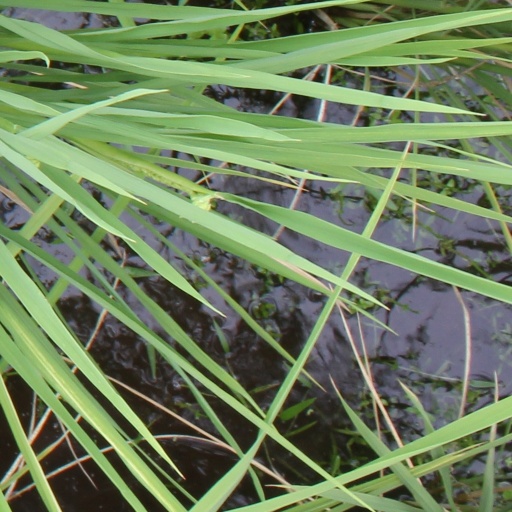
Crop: rice